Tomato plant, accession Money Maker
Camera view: tilt-top (135 deg); turntable rotation: 0 degrees
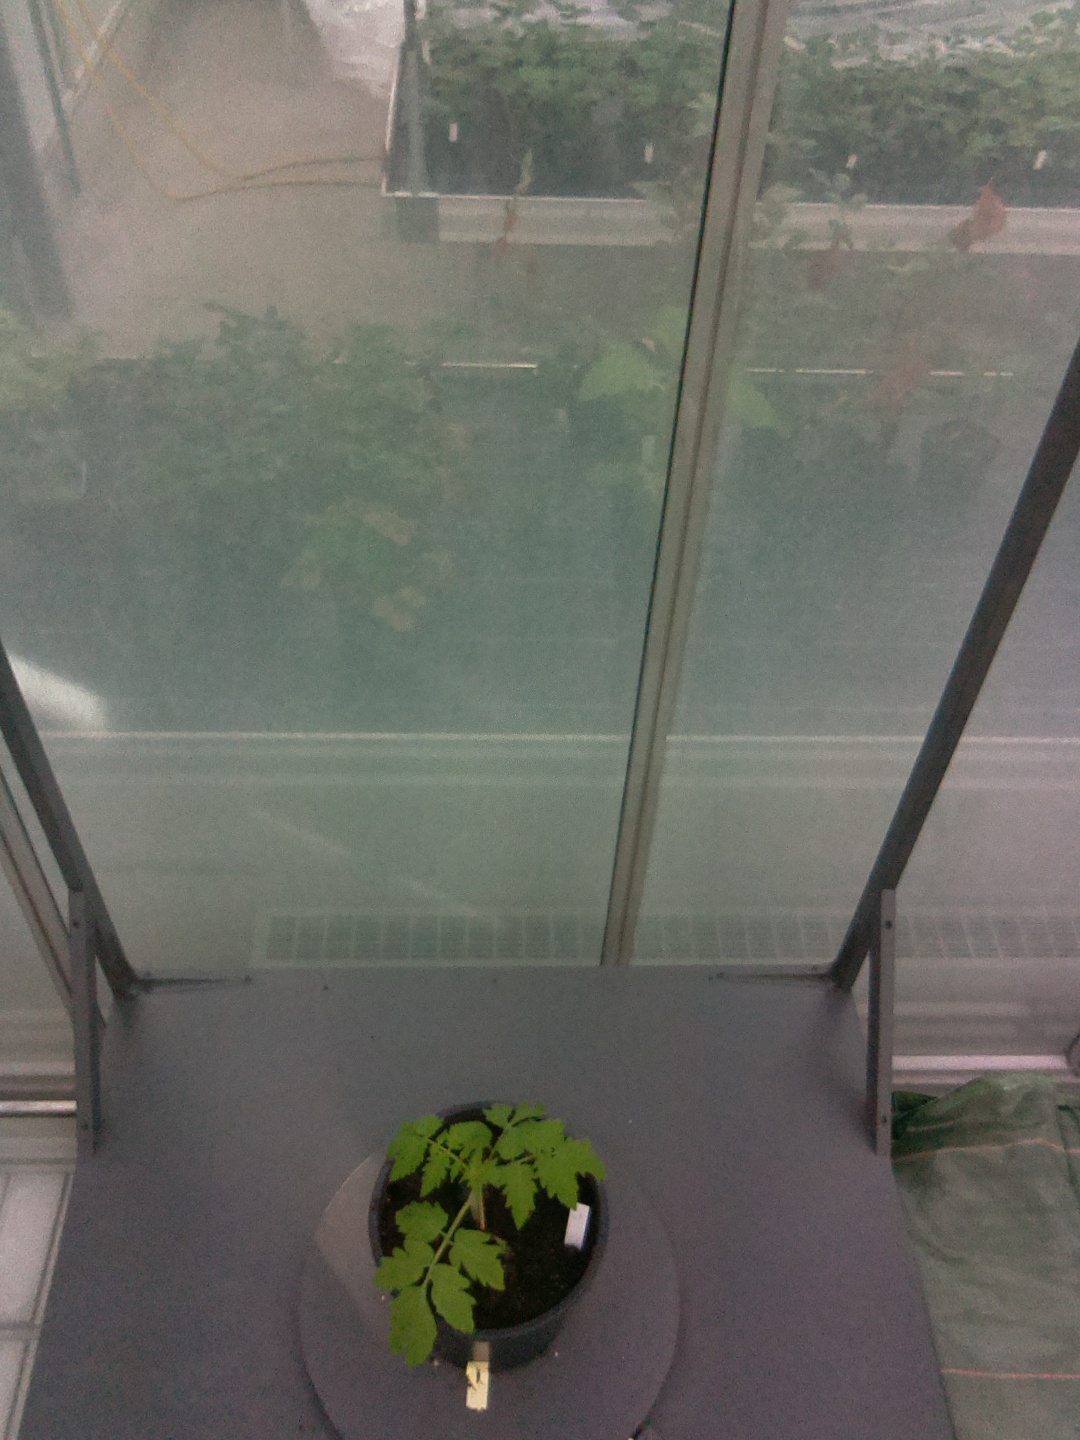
BBCH growth stage 13: 6 of true leaves visible